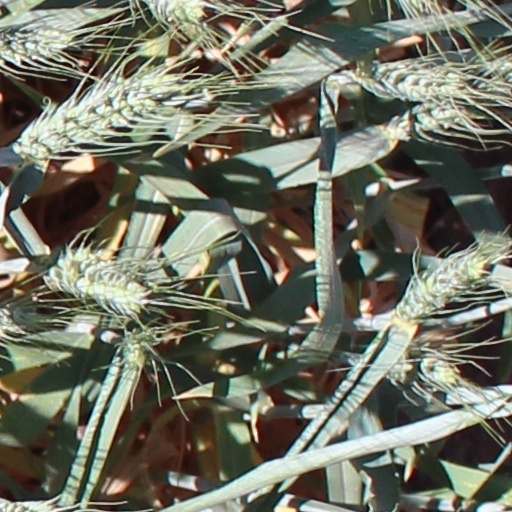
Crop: wheat